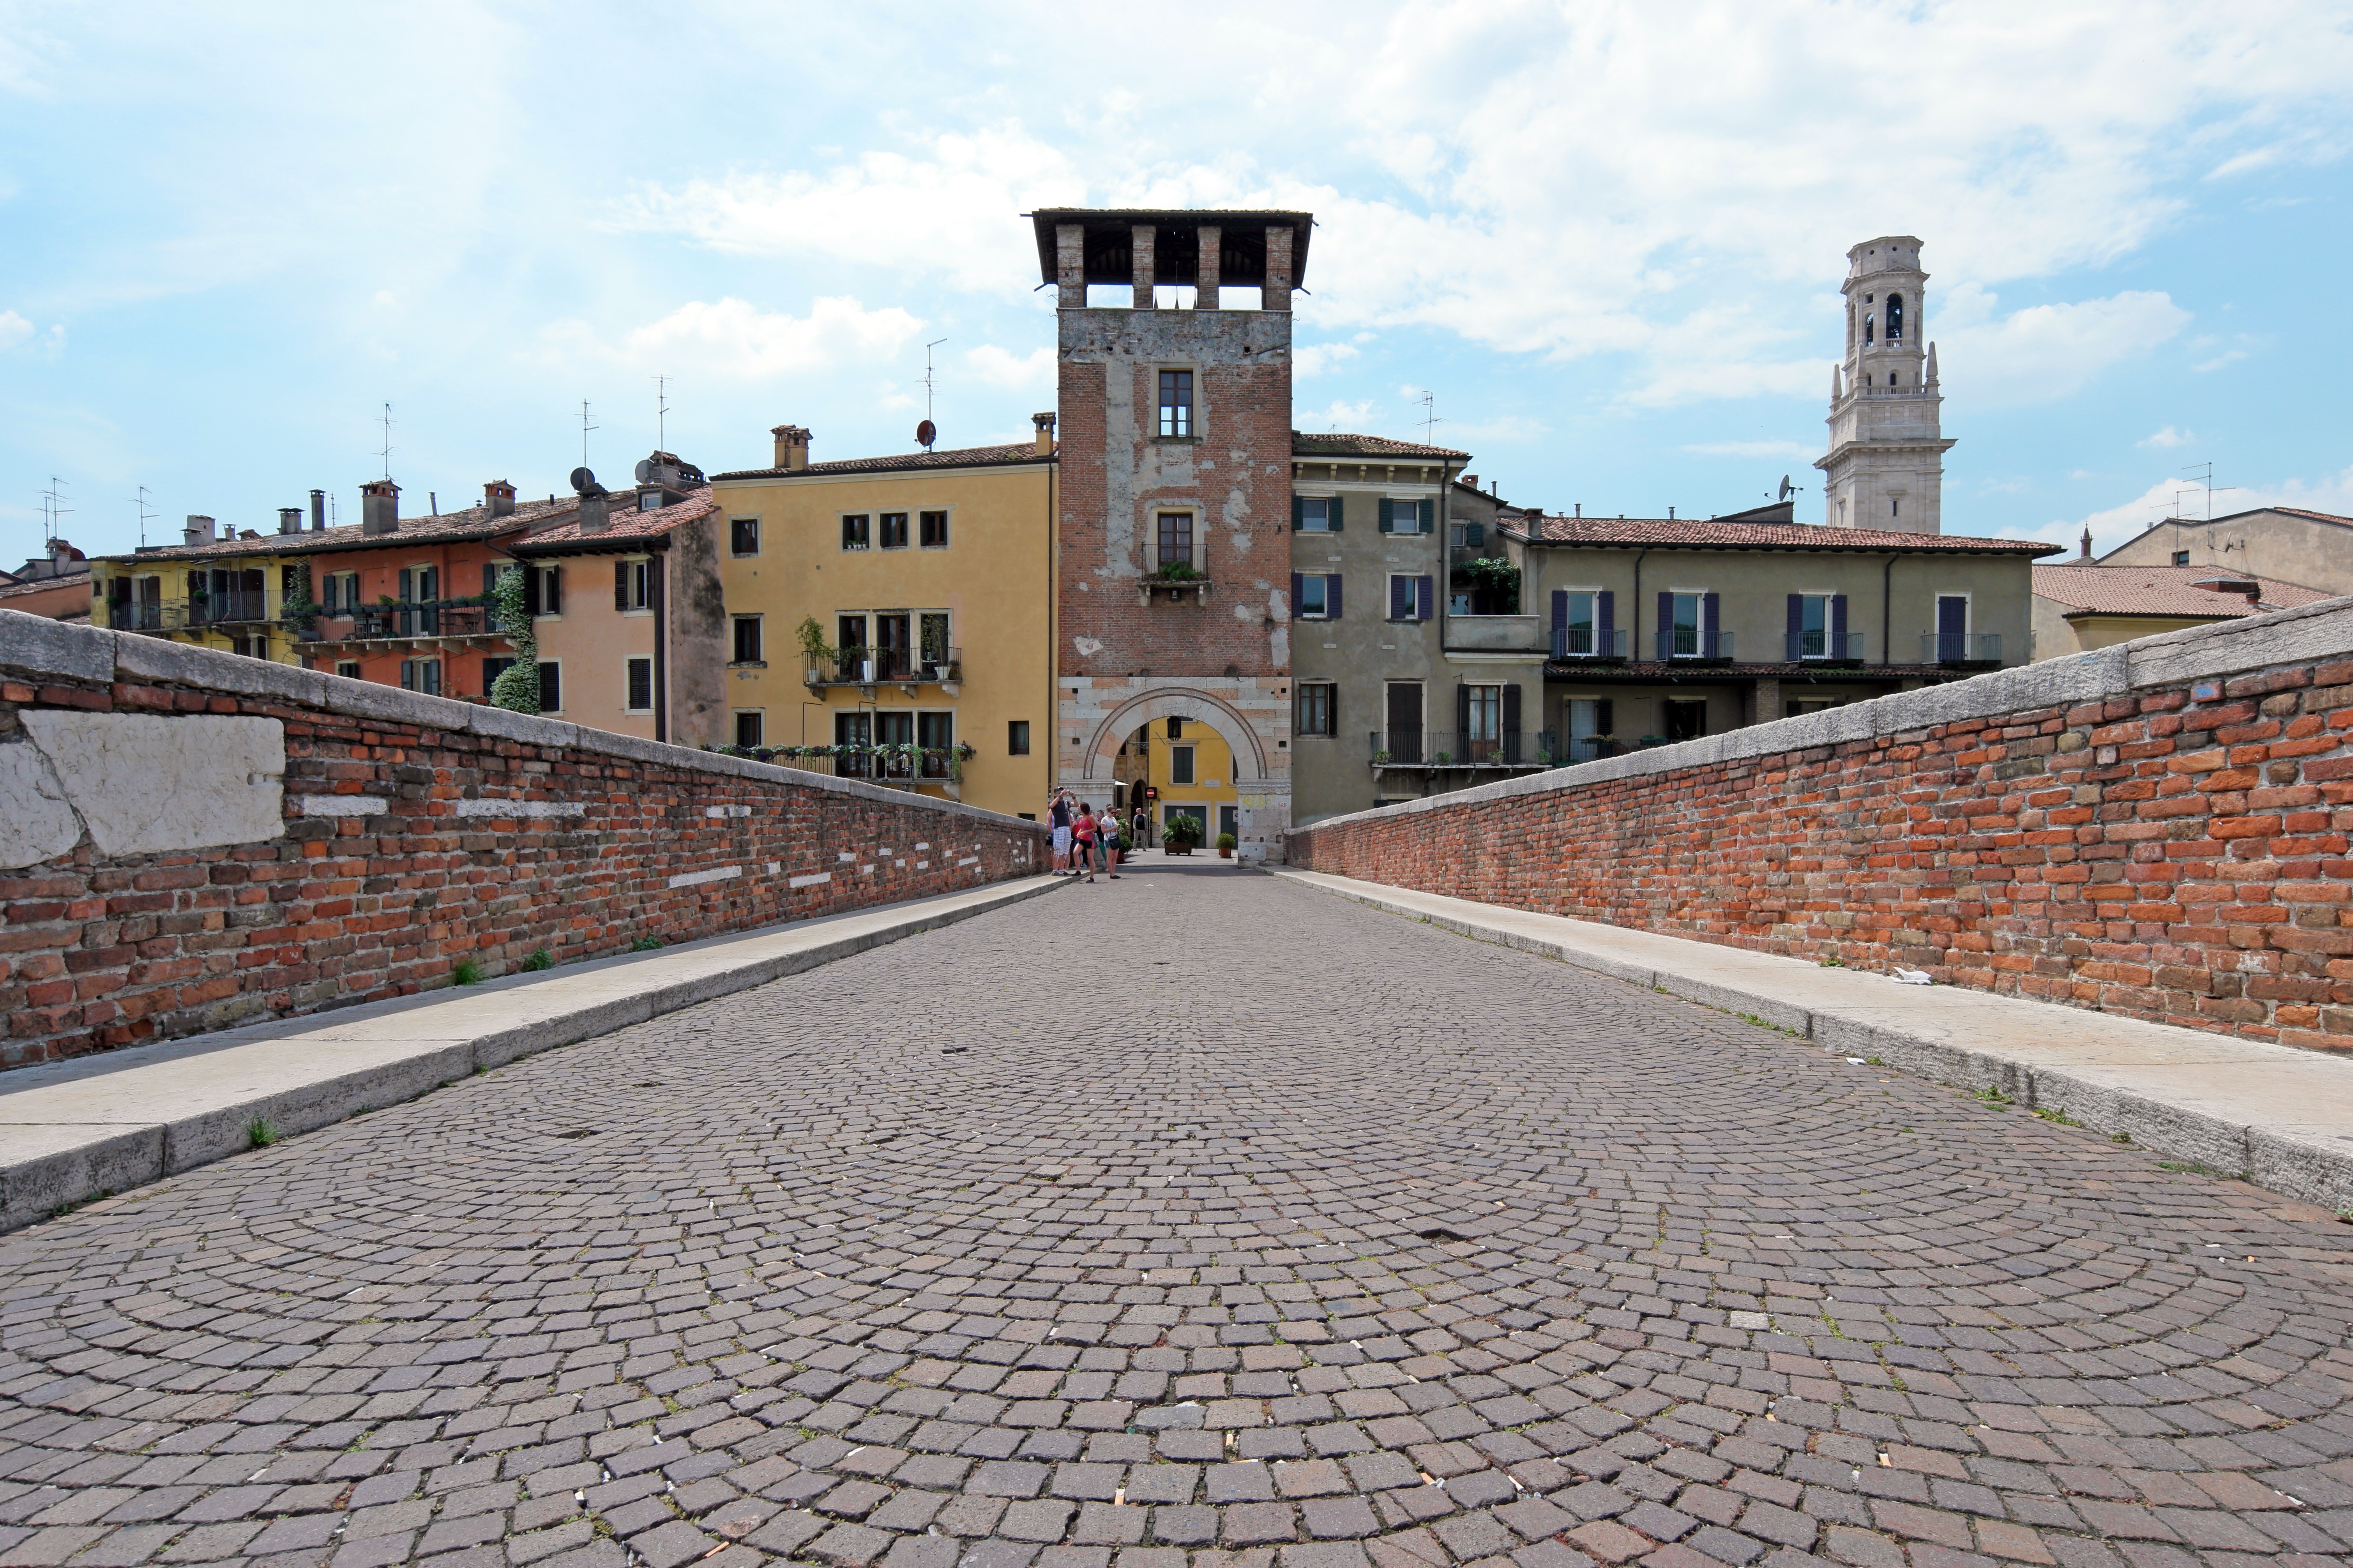
architecture, bridge, town, chateau, palace, city, walkway, monument, downtown, entrance, plaza, landmark, facade, tourism, door, amphitheatre, verona, town square, campanile, estate, stone bridge, porphyry, human settlement, outdoor structure